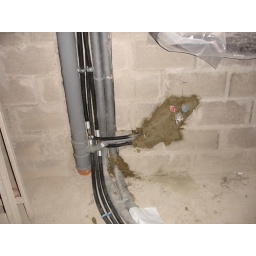
Deatils view of the water lines in the kitchen